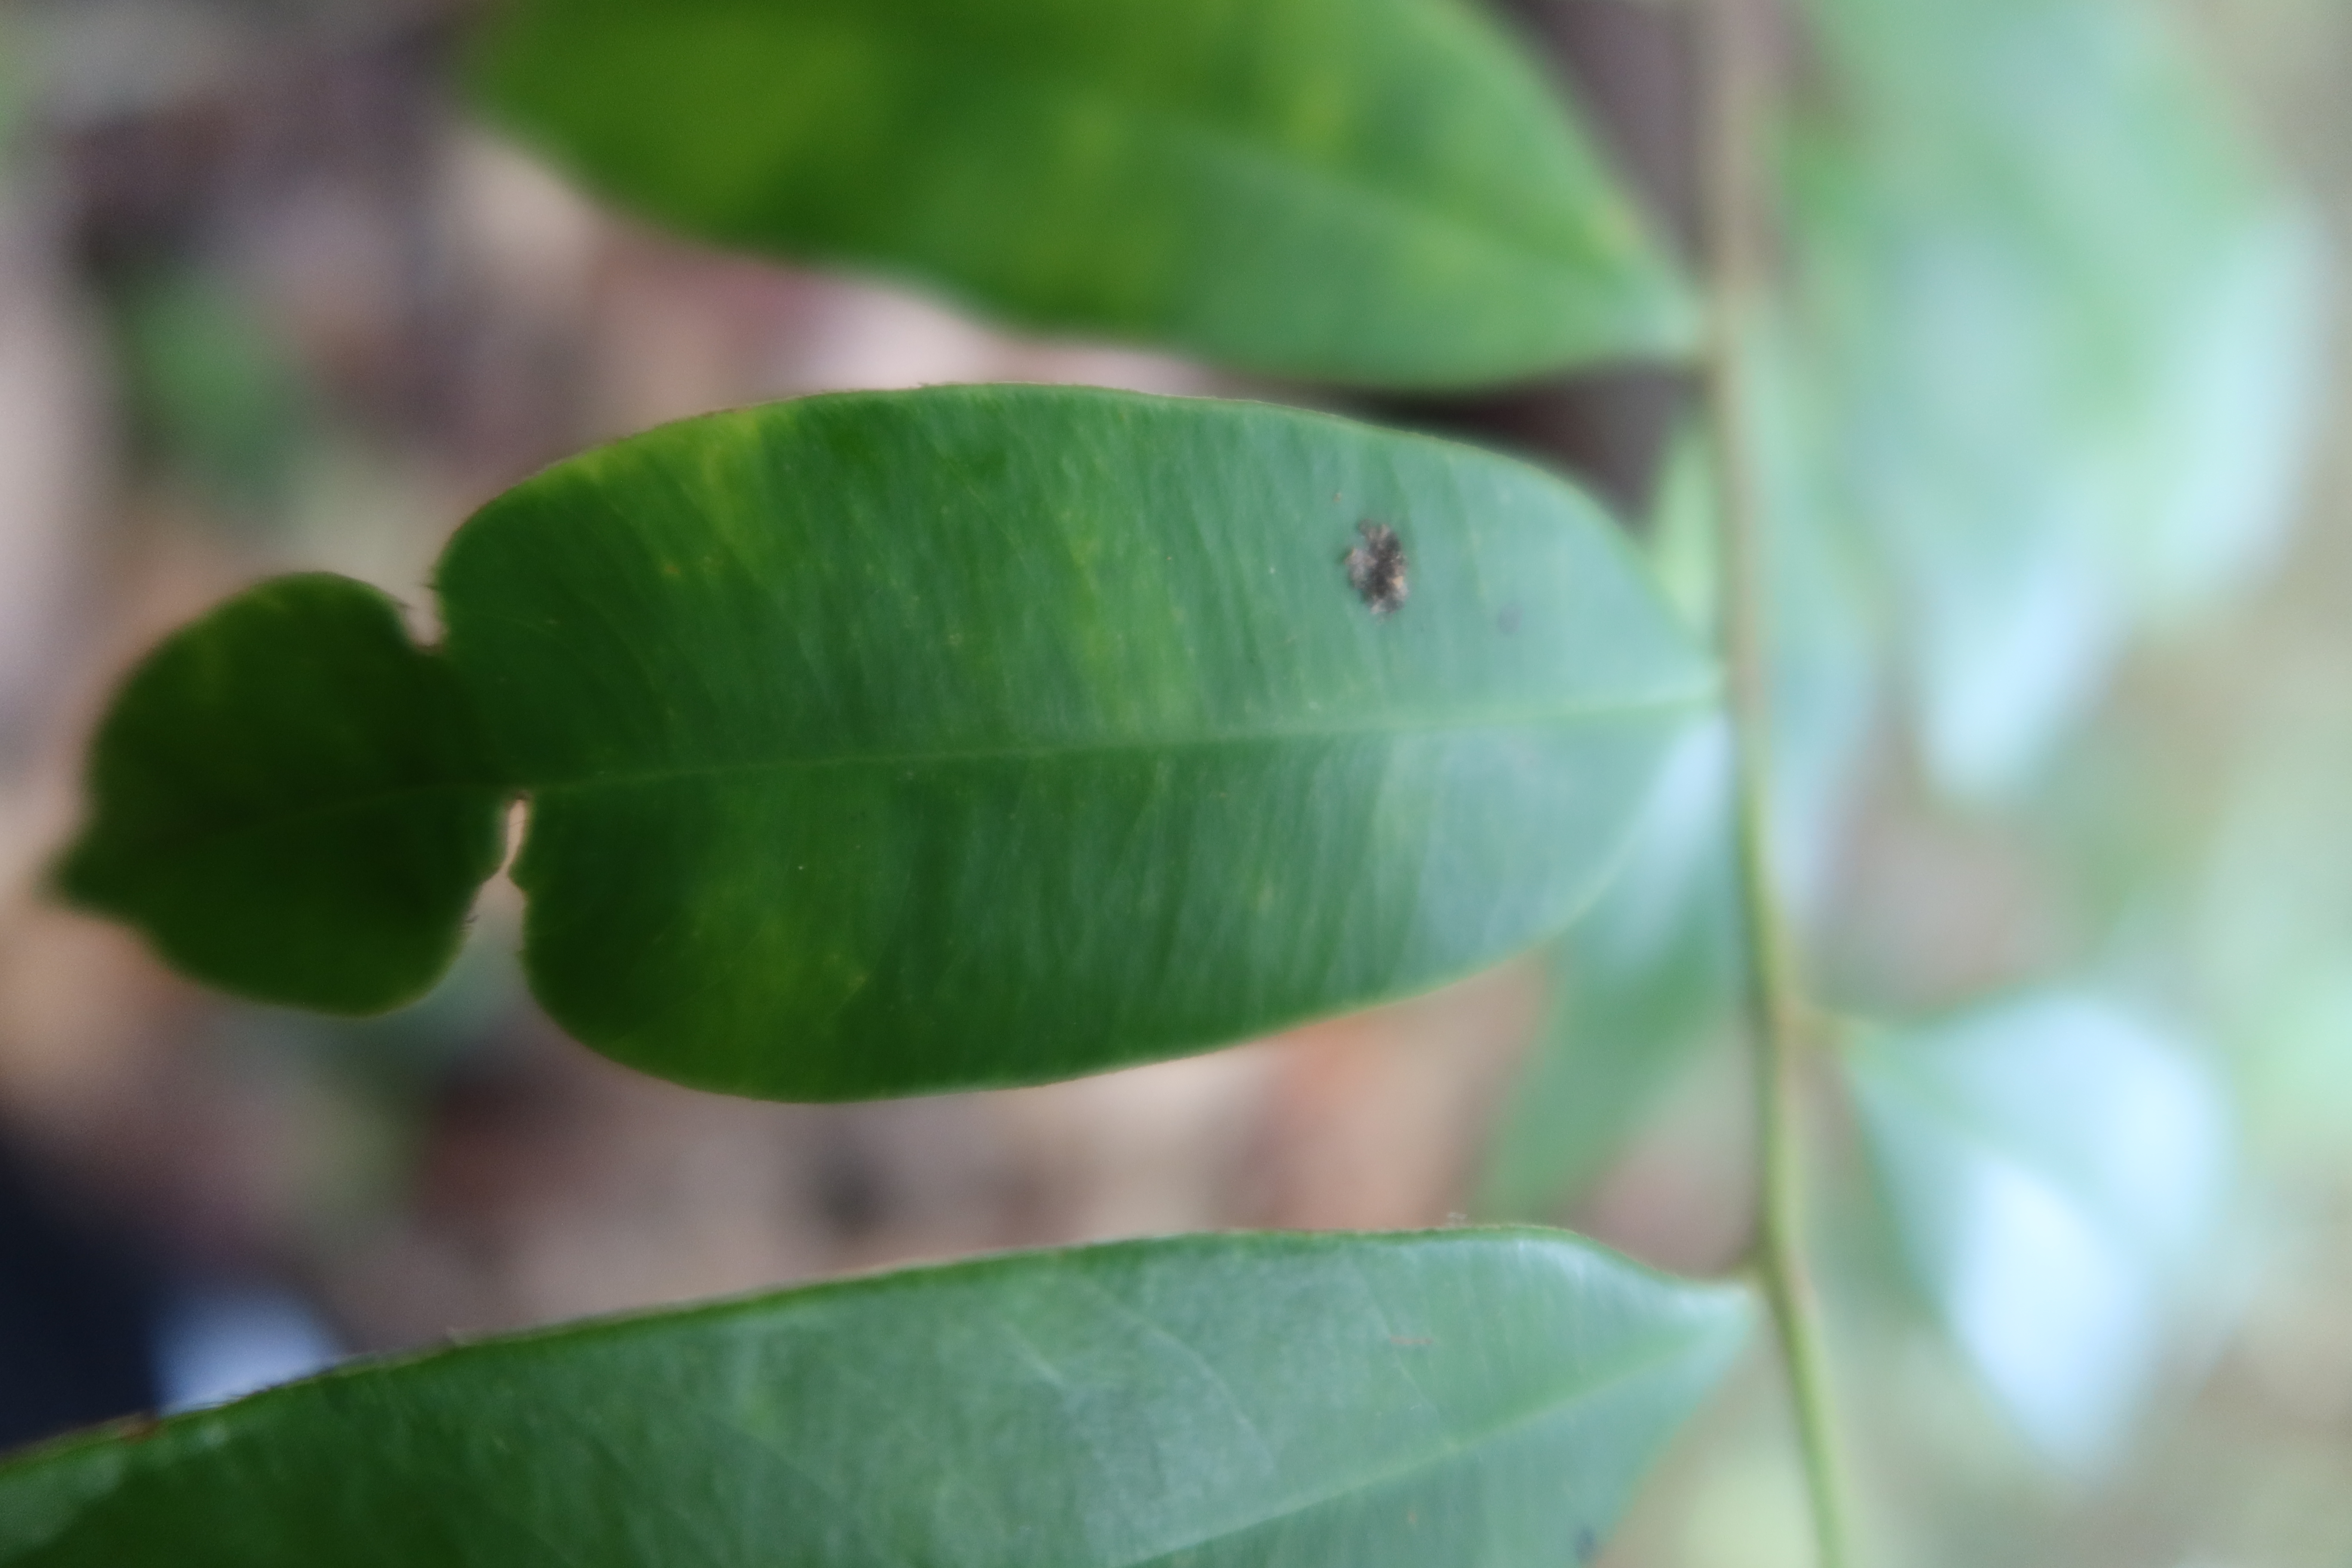
Label: Mosaic Viruses